Snowy Mountains

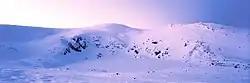
Blue Lake in the characteristically U-shaped glacial valley, Kosciuszko National Park

The higher regions of the park experience an alpine climate which is unusual on mainland Australia. Generally, only areas above are subject to a consistent heavy winter snowpack. Snow normally falls to around most winters, and can occur as low as on the windward west side of the Snowies (on the South West Slopes); and on a few occasions has even fallen in Albury only above sea level. The weather station at Charlotte Pass recorded Australia's lowest temperature of on 28 June 1994.